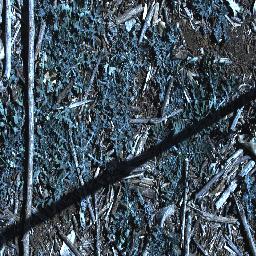
Label: parthenium